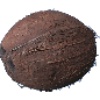
Label: Cocos 1